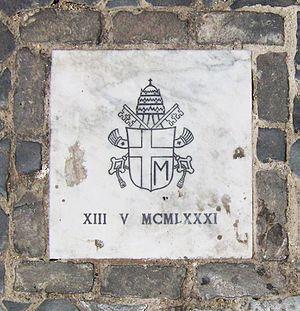
La tentative d'assassinat de Jean-Paul II a lieu le 13 mai 1981, lorsque Mehmet Ali Ağca, membre de l'organisation islamiste et nationaliste turque des « Loups gris », tente de tuer le pape Jean-Paul II, sur la place Saint-Pierre au Vatican. Le pape est touché plusieurs fois et perd une grande partie de son sang avant d'être hospitalisé. Mehmet Ali Ağca est interpellé sur place et plus tard condamné à la prison à perpétuité.